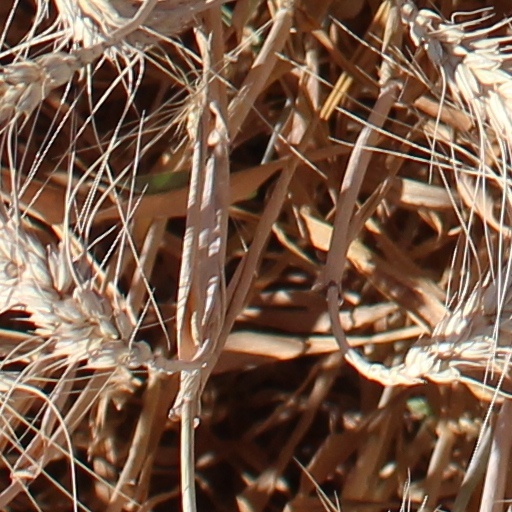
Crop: wheat